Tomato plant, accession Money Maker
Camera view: horizontal (90 deg, fisheye); turntable rotation: 120 degrees
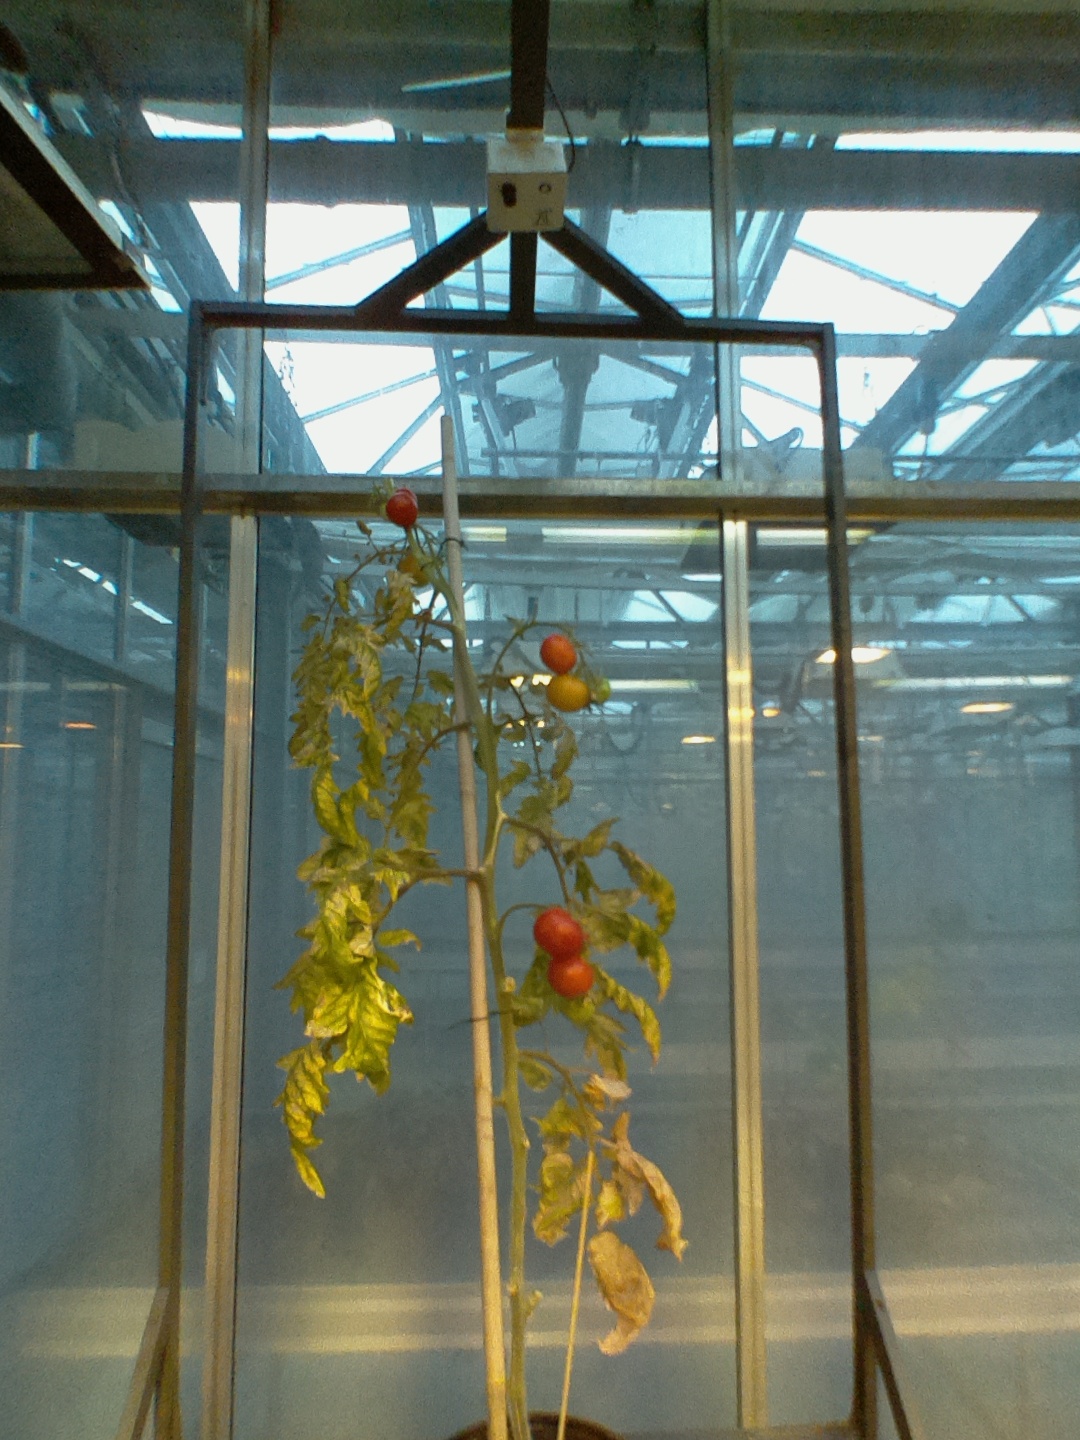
BBCH growth stage 89: 90%-100% of fruits show typical fully ripe color